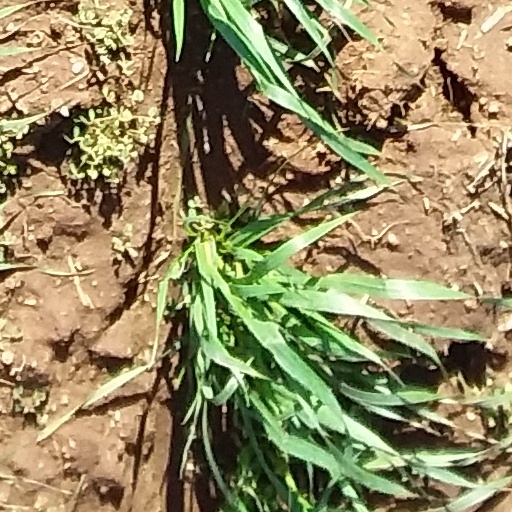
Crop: wheat